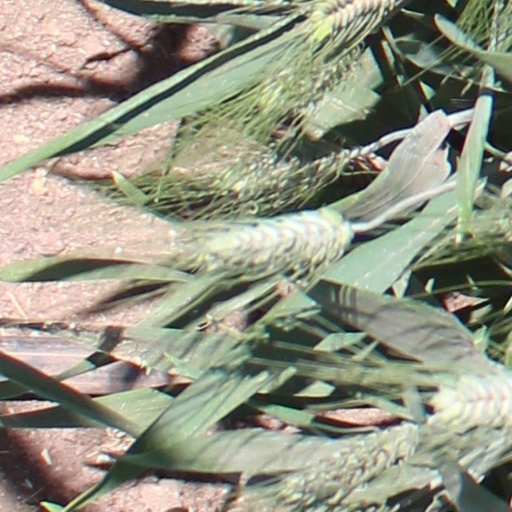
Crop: wheat